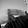
ASL letter: H